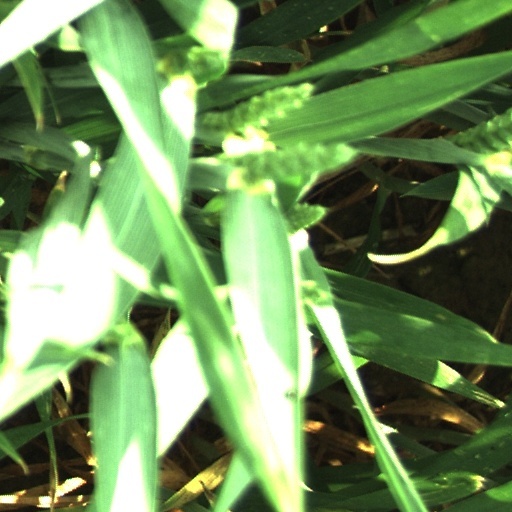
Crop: wheat